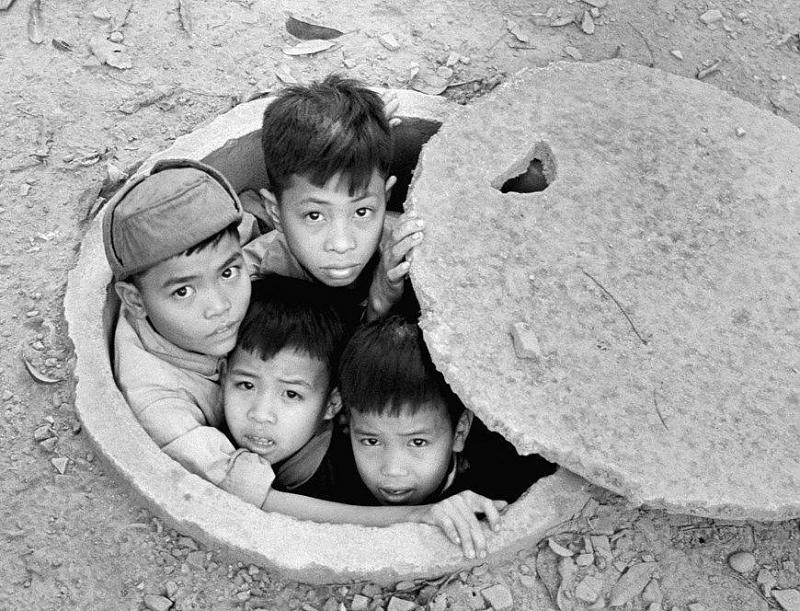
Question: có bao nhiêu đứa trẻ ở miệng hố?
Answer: có bốn đứa trẻ ở miệng hố